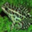
Label: frog